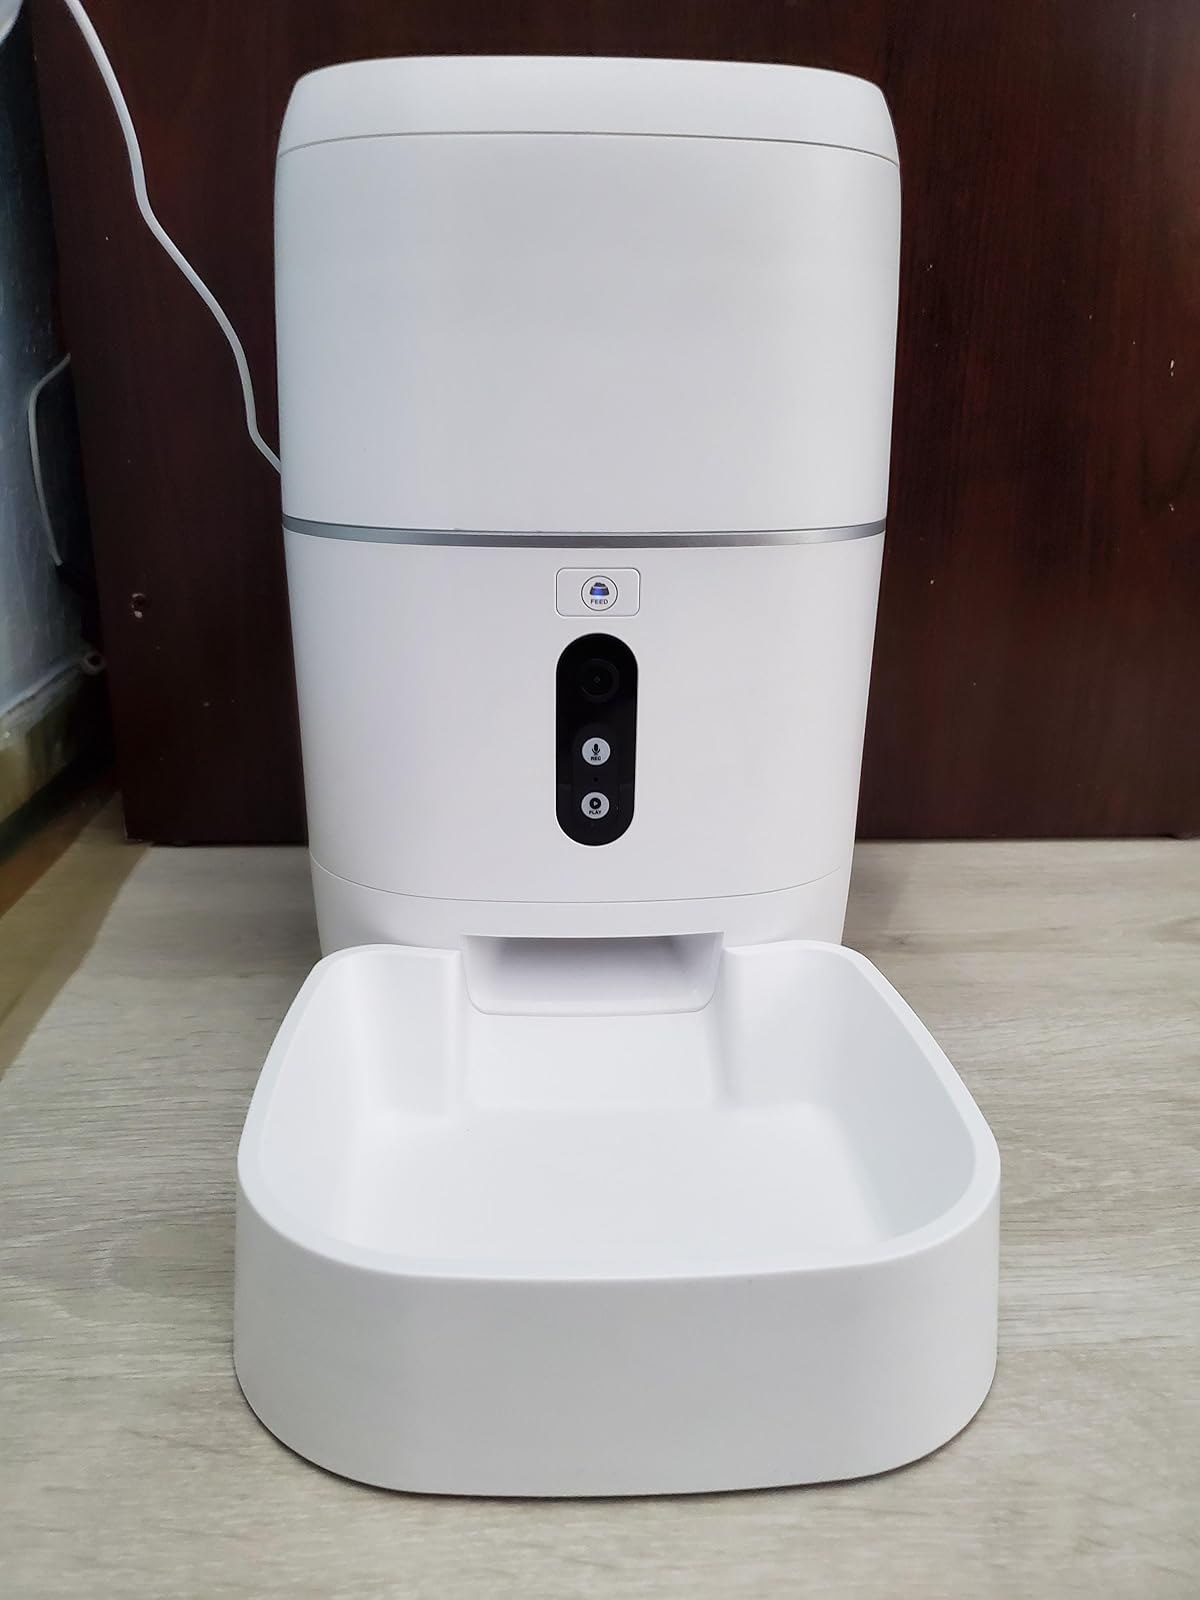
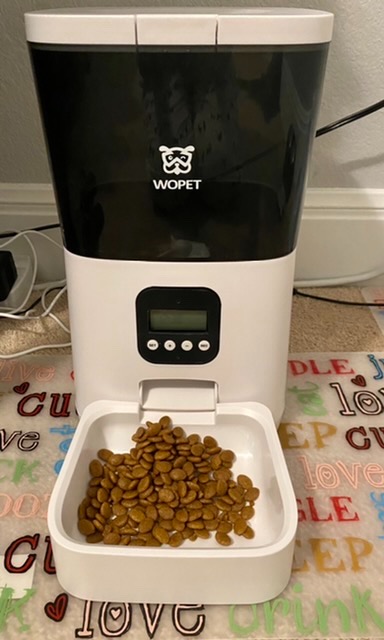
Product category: items_feeder
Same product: no